The Artillery Sergeant Kalen

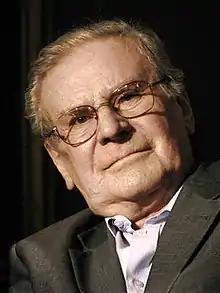

The Artillery Sergeant Kalen (Polish: Ogniomistrz Kaleń) is a Polish war movie released in 1961. The movie was directed by Ewa Petelska and Czesław Petelski. The movie is about the fate of Polish soldier named "Kaleń" (acted by Wiesław Gołas) who fought with UPA in 1945.